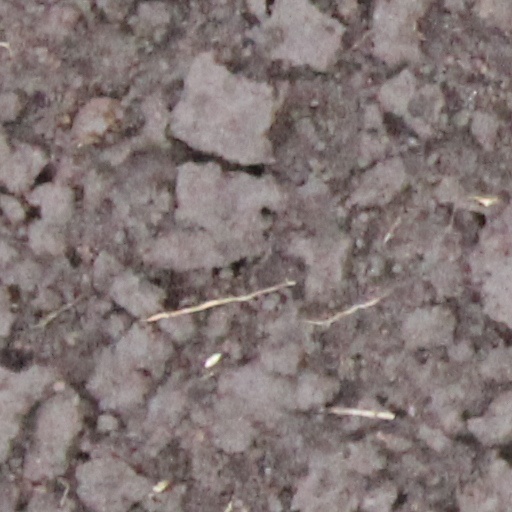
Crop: wheat